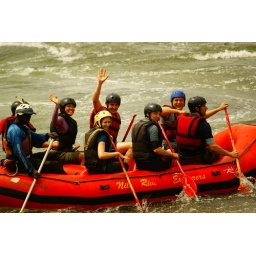
Some of our bus mates on the river in Jinja. Photograph by Michael Jones